Aboutorab Naficy

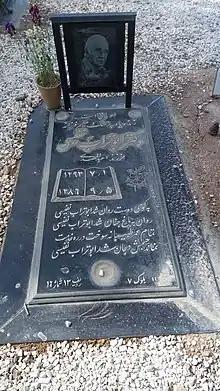
Grave of Abutorab Nafisi

نبض حیات: در گذر طب سنتی و طب نوین ایران. زندگی و آثار دکتر ابوتراب نفیسی. به اهتمام نسرین نفیسی، مهدی نفیسی. 1380، انتشارات نقش خورشید، اصفهان